Dytiscidae

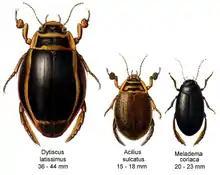
Dytiscidae sp.

The greatest threat to diving beetles is the degradation and disappearance of their habitats due to anthropogenic activities. For example, urbanisation has led to the decreasing quantity and quality of dytiscid habitats, which consequentially has increased the distance between habitats.; thus, dytiscids may be exposed to high predation risks during dispersal. The negative effects of urbanisation on dytiscid communities can be long-lasting from the temporal perspective. Some species may go extinct across an urban landscape in a long term, resulting in further losses of urban biodiversity. Urbanisation has complex effects on the inter- and intraspecific variation in dytiscid traits. Some flight-related traits of "Acilius canaliculatus" and "Hydaticus seminiger", such as body length and hindwing traits, were found to change along the urban gradient at different scales, whereas the traits of "Ilybius ater" exhibited no change.